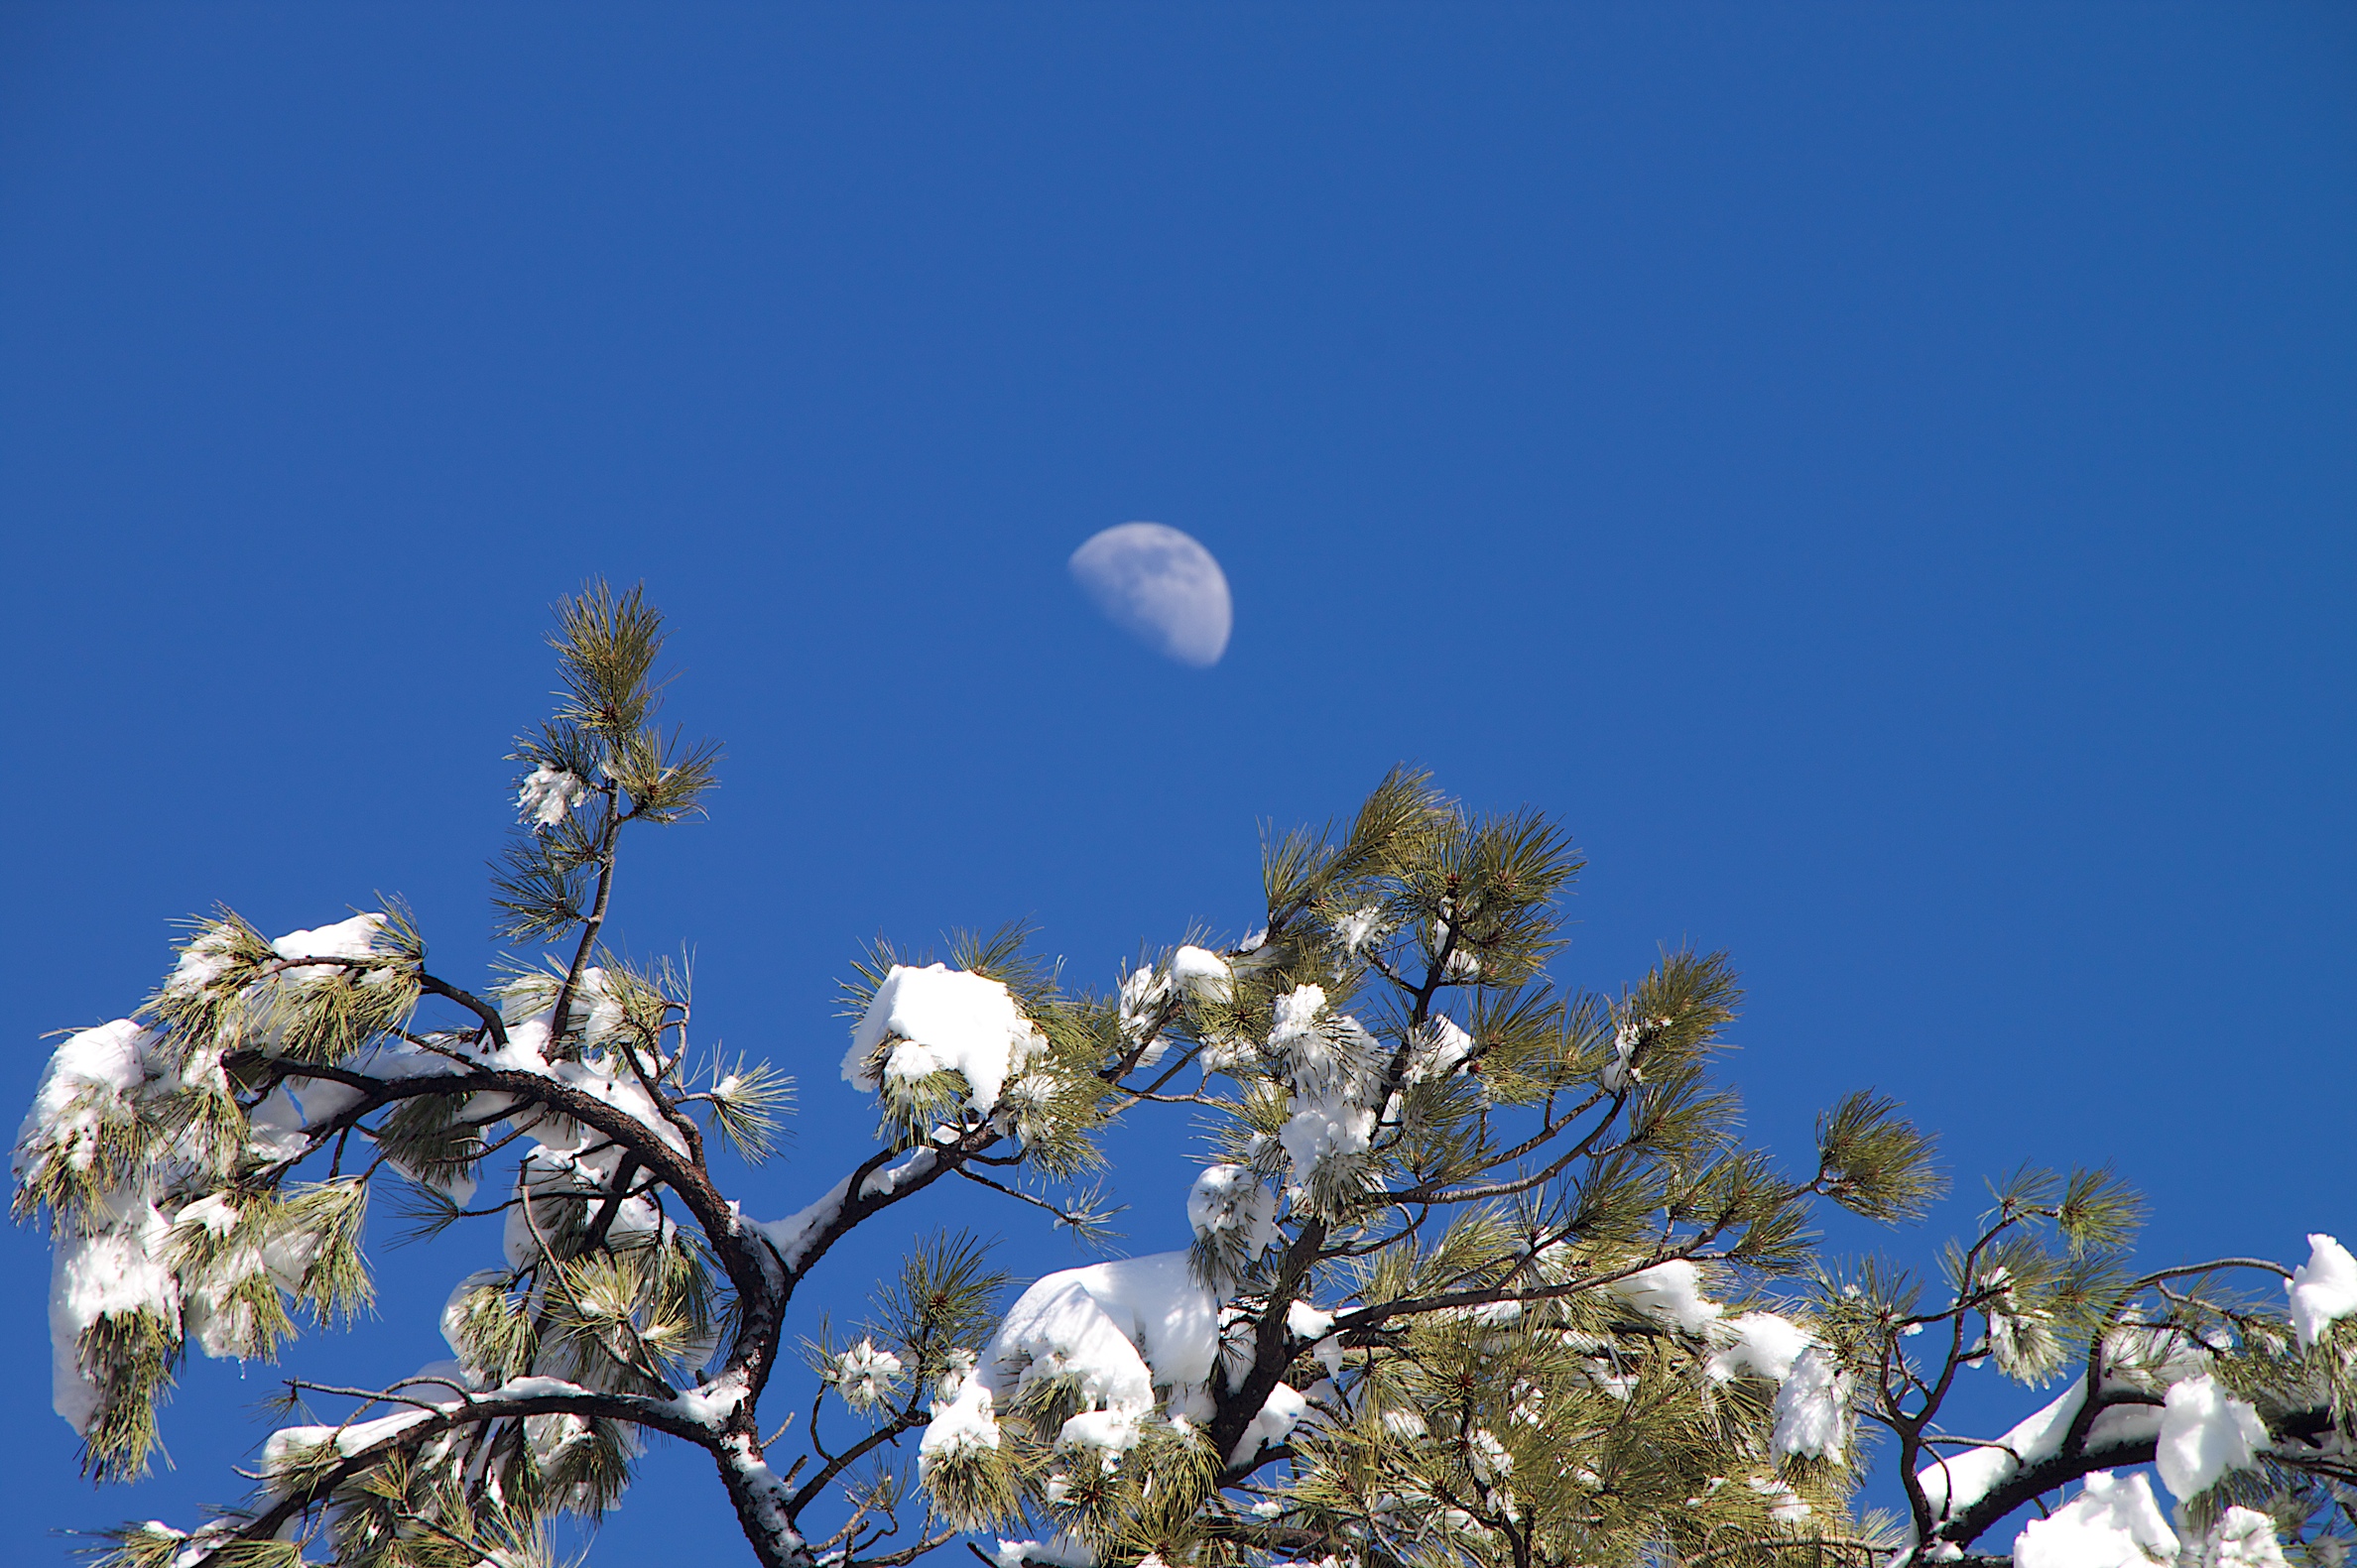
tree, branch, blossom, snow, winter, plant, sky, sunlight, flower, frost, blue, moon, season